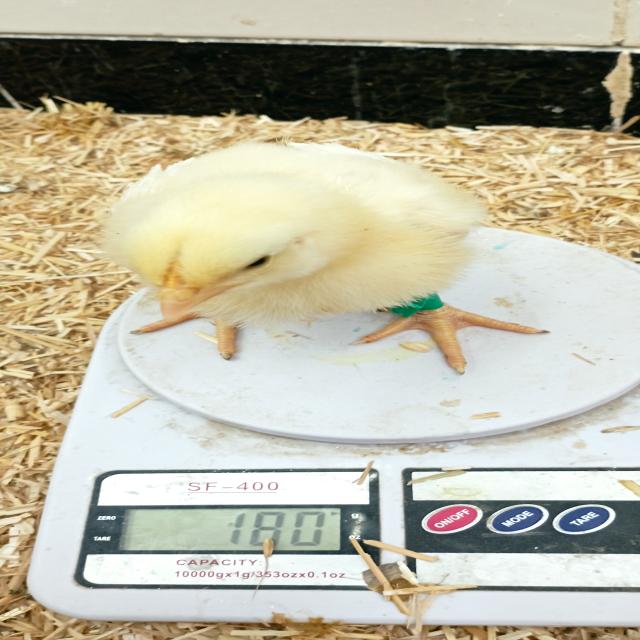
Weight: 180 g